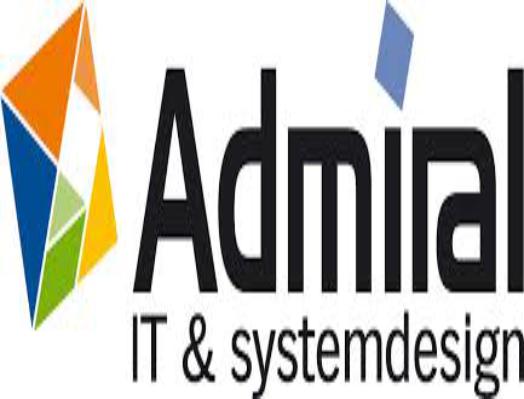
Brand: Admiral
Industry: Clothes